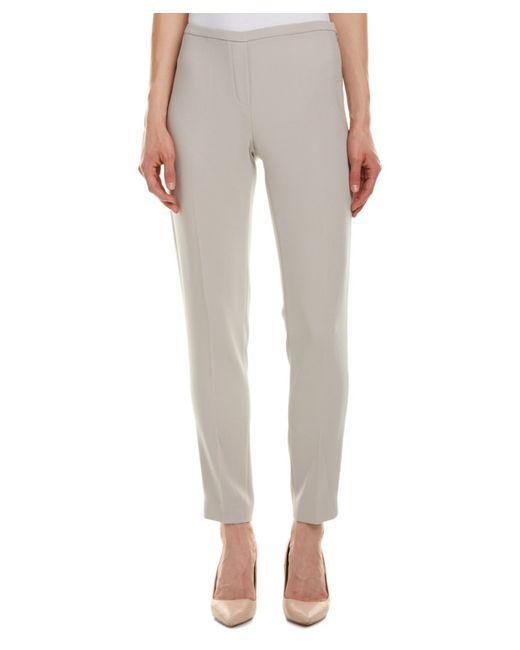
Beige schmale Knöchelhose für Damen